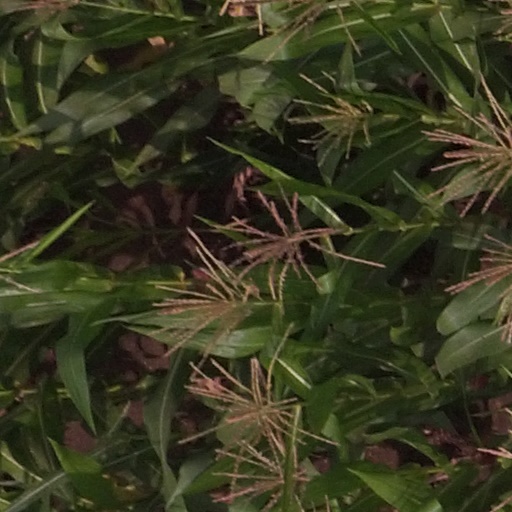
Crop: maize; corn